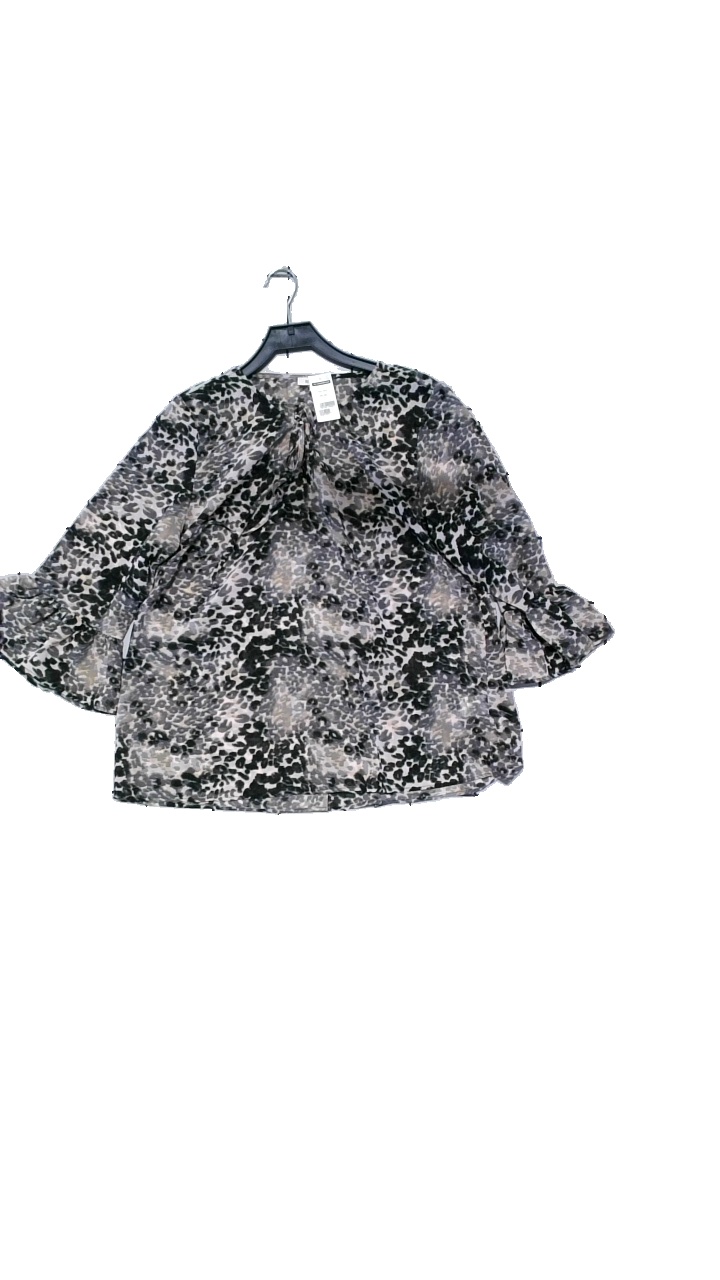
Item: Blouse (Ladies)
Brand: Rosebud
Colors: Multicolor, Pink, Black
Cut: Loose
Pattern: Animal print
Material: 100% polyester
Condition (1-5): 5
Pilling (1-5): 4
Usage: Reuse
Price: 50-100